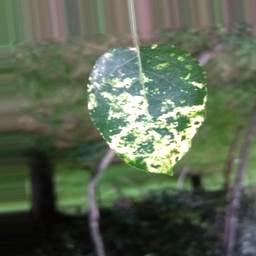
Label: Apple_Mosaic